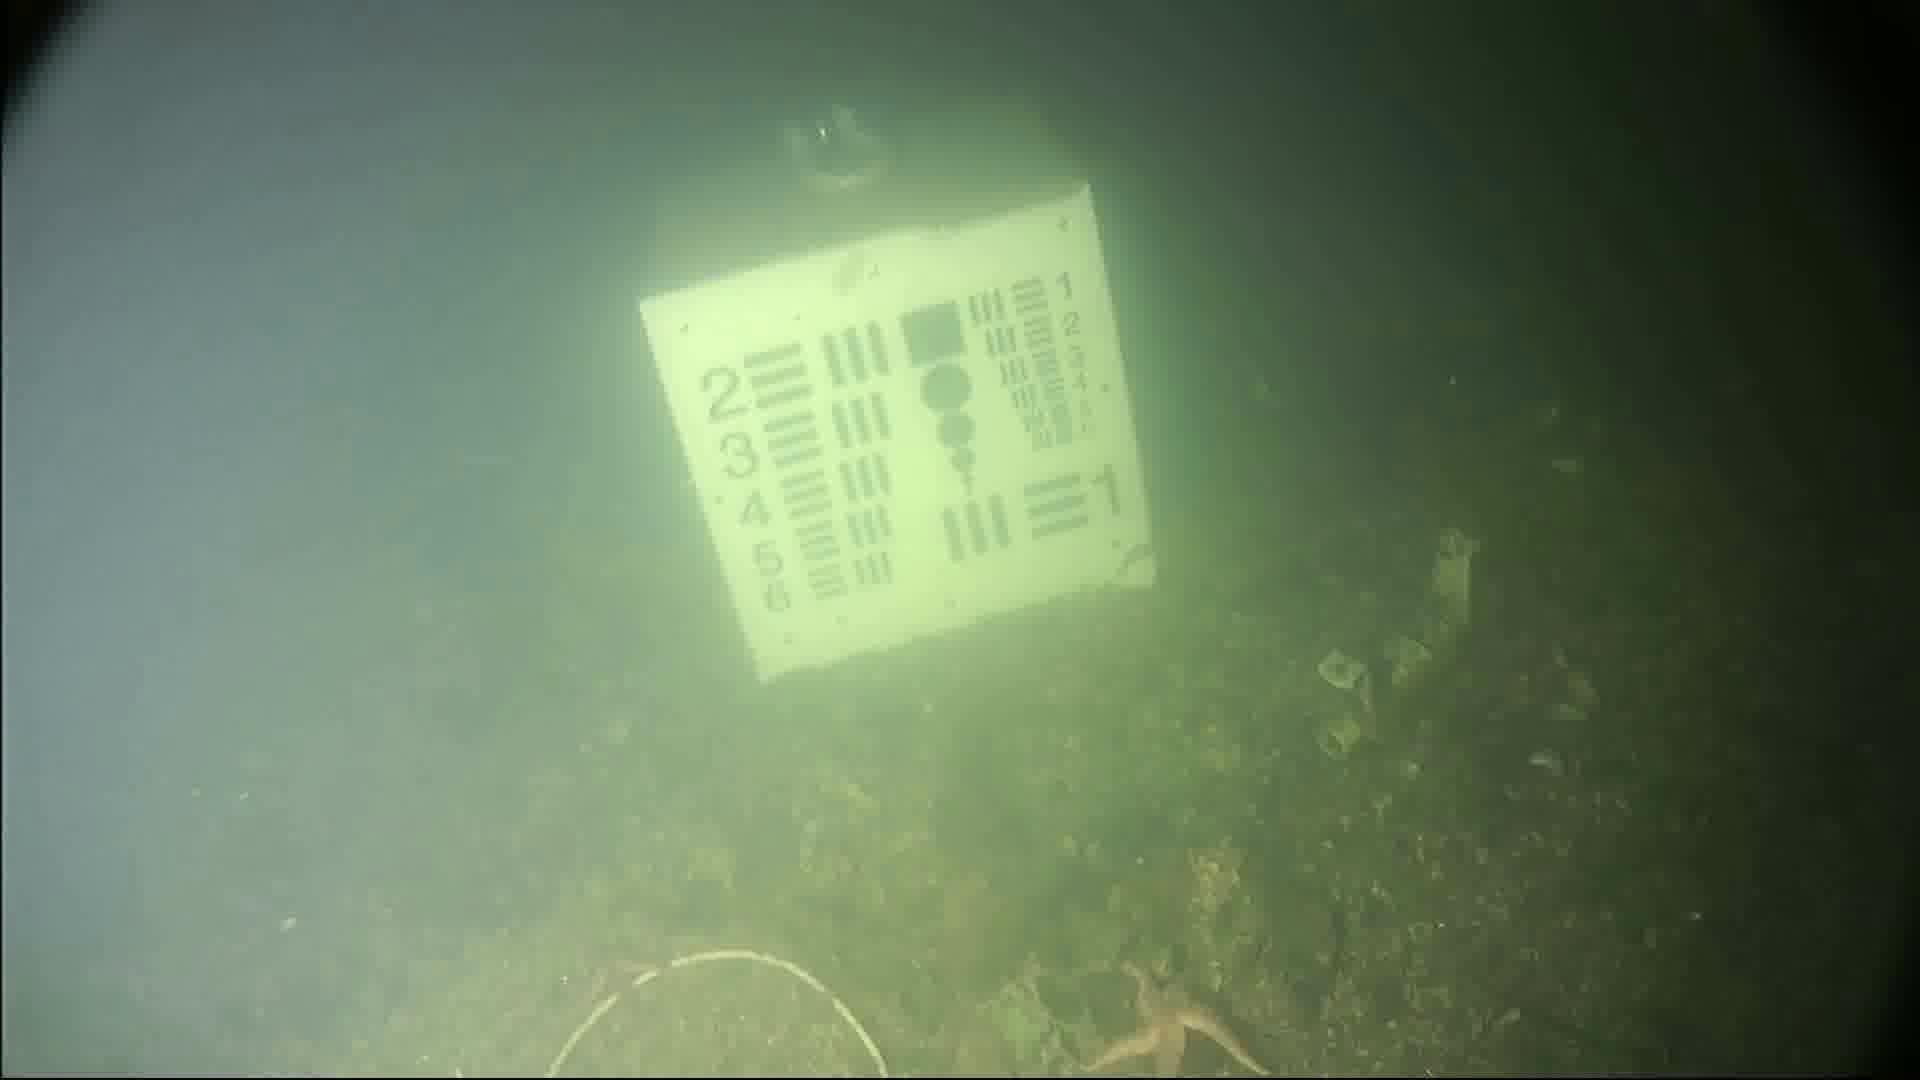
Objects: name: starfish
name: crab